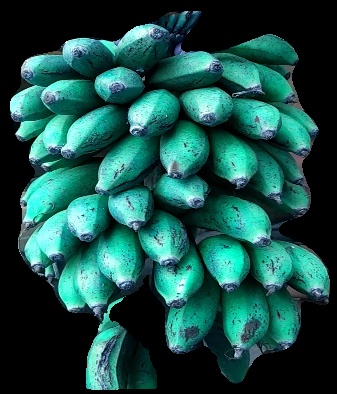
Variety: rasbale
Grade: grade3